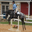
Label: horse